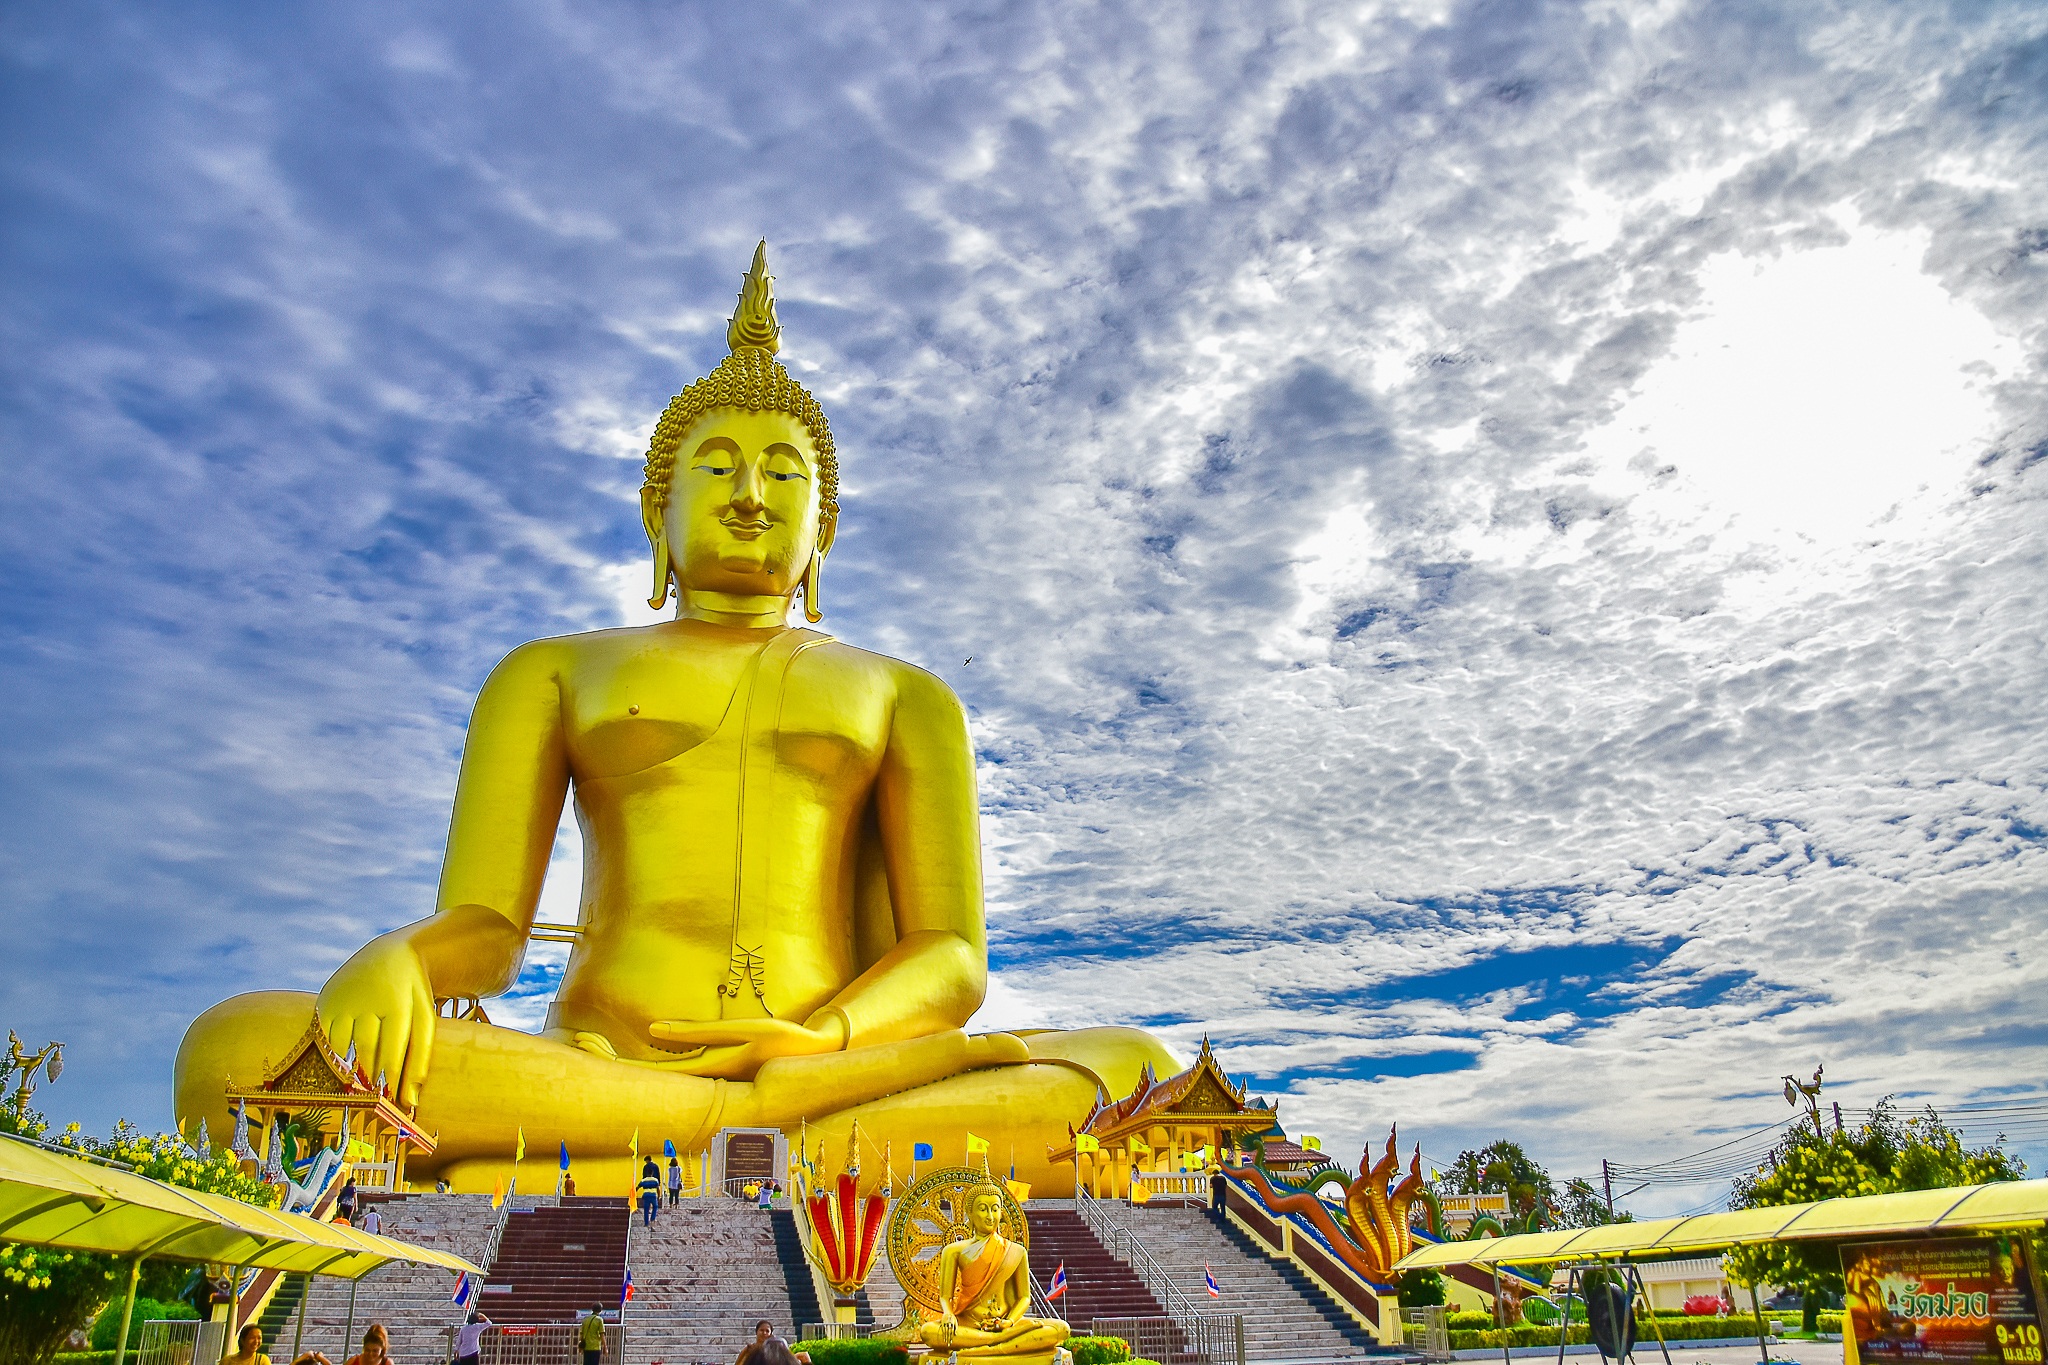
monument, statue, landmark, place of worship, temple, wat, buddha statue, ang thong, wat muang, gautama buddha